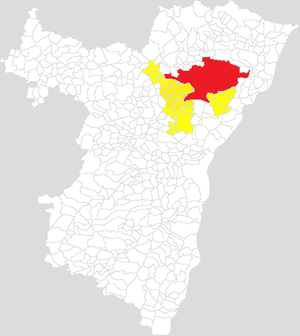
Cartographie
La communauté d'agglomération de Haguenau est une communauté d'agglomération française située dans le département du Bas-Rhin et dans la région Grand Est. Elle fait partie du pôle métropolitain d'Alsace qui fédère les grandes intercommunalités alsaciennes.
Cet article répertorie les 24 communautés de communes du Bas-Rhin, classées par ordre alphabétique, et liste, pour chaque, les communes les composant et le chef-lieu marqué en gras.
Haguenau, prononcé Hawenau en dialecte alsacien, est une commune française du département du Bas-Rhin. Sous-préfecture de département, elle fait partie de la région administrative Grand Est.